Žďár (Mladá Boleslav District)

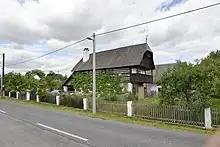
Former smithery

The main landmark of Žďár is the Chapel of the Visitation of the Virgin Mary. It was built in the neo-Gothic style in 1903–1904.